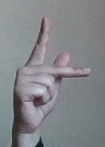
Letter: dha